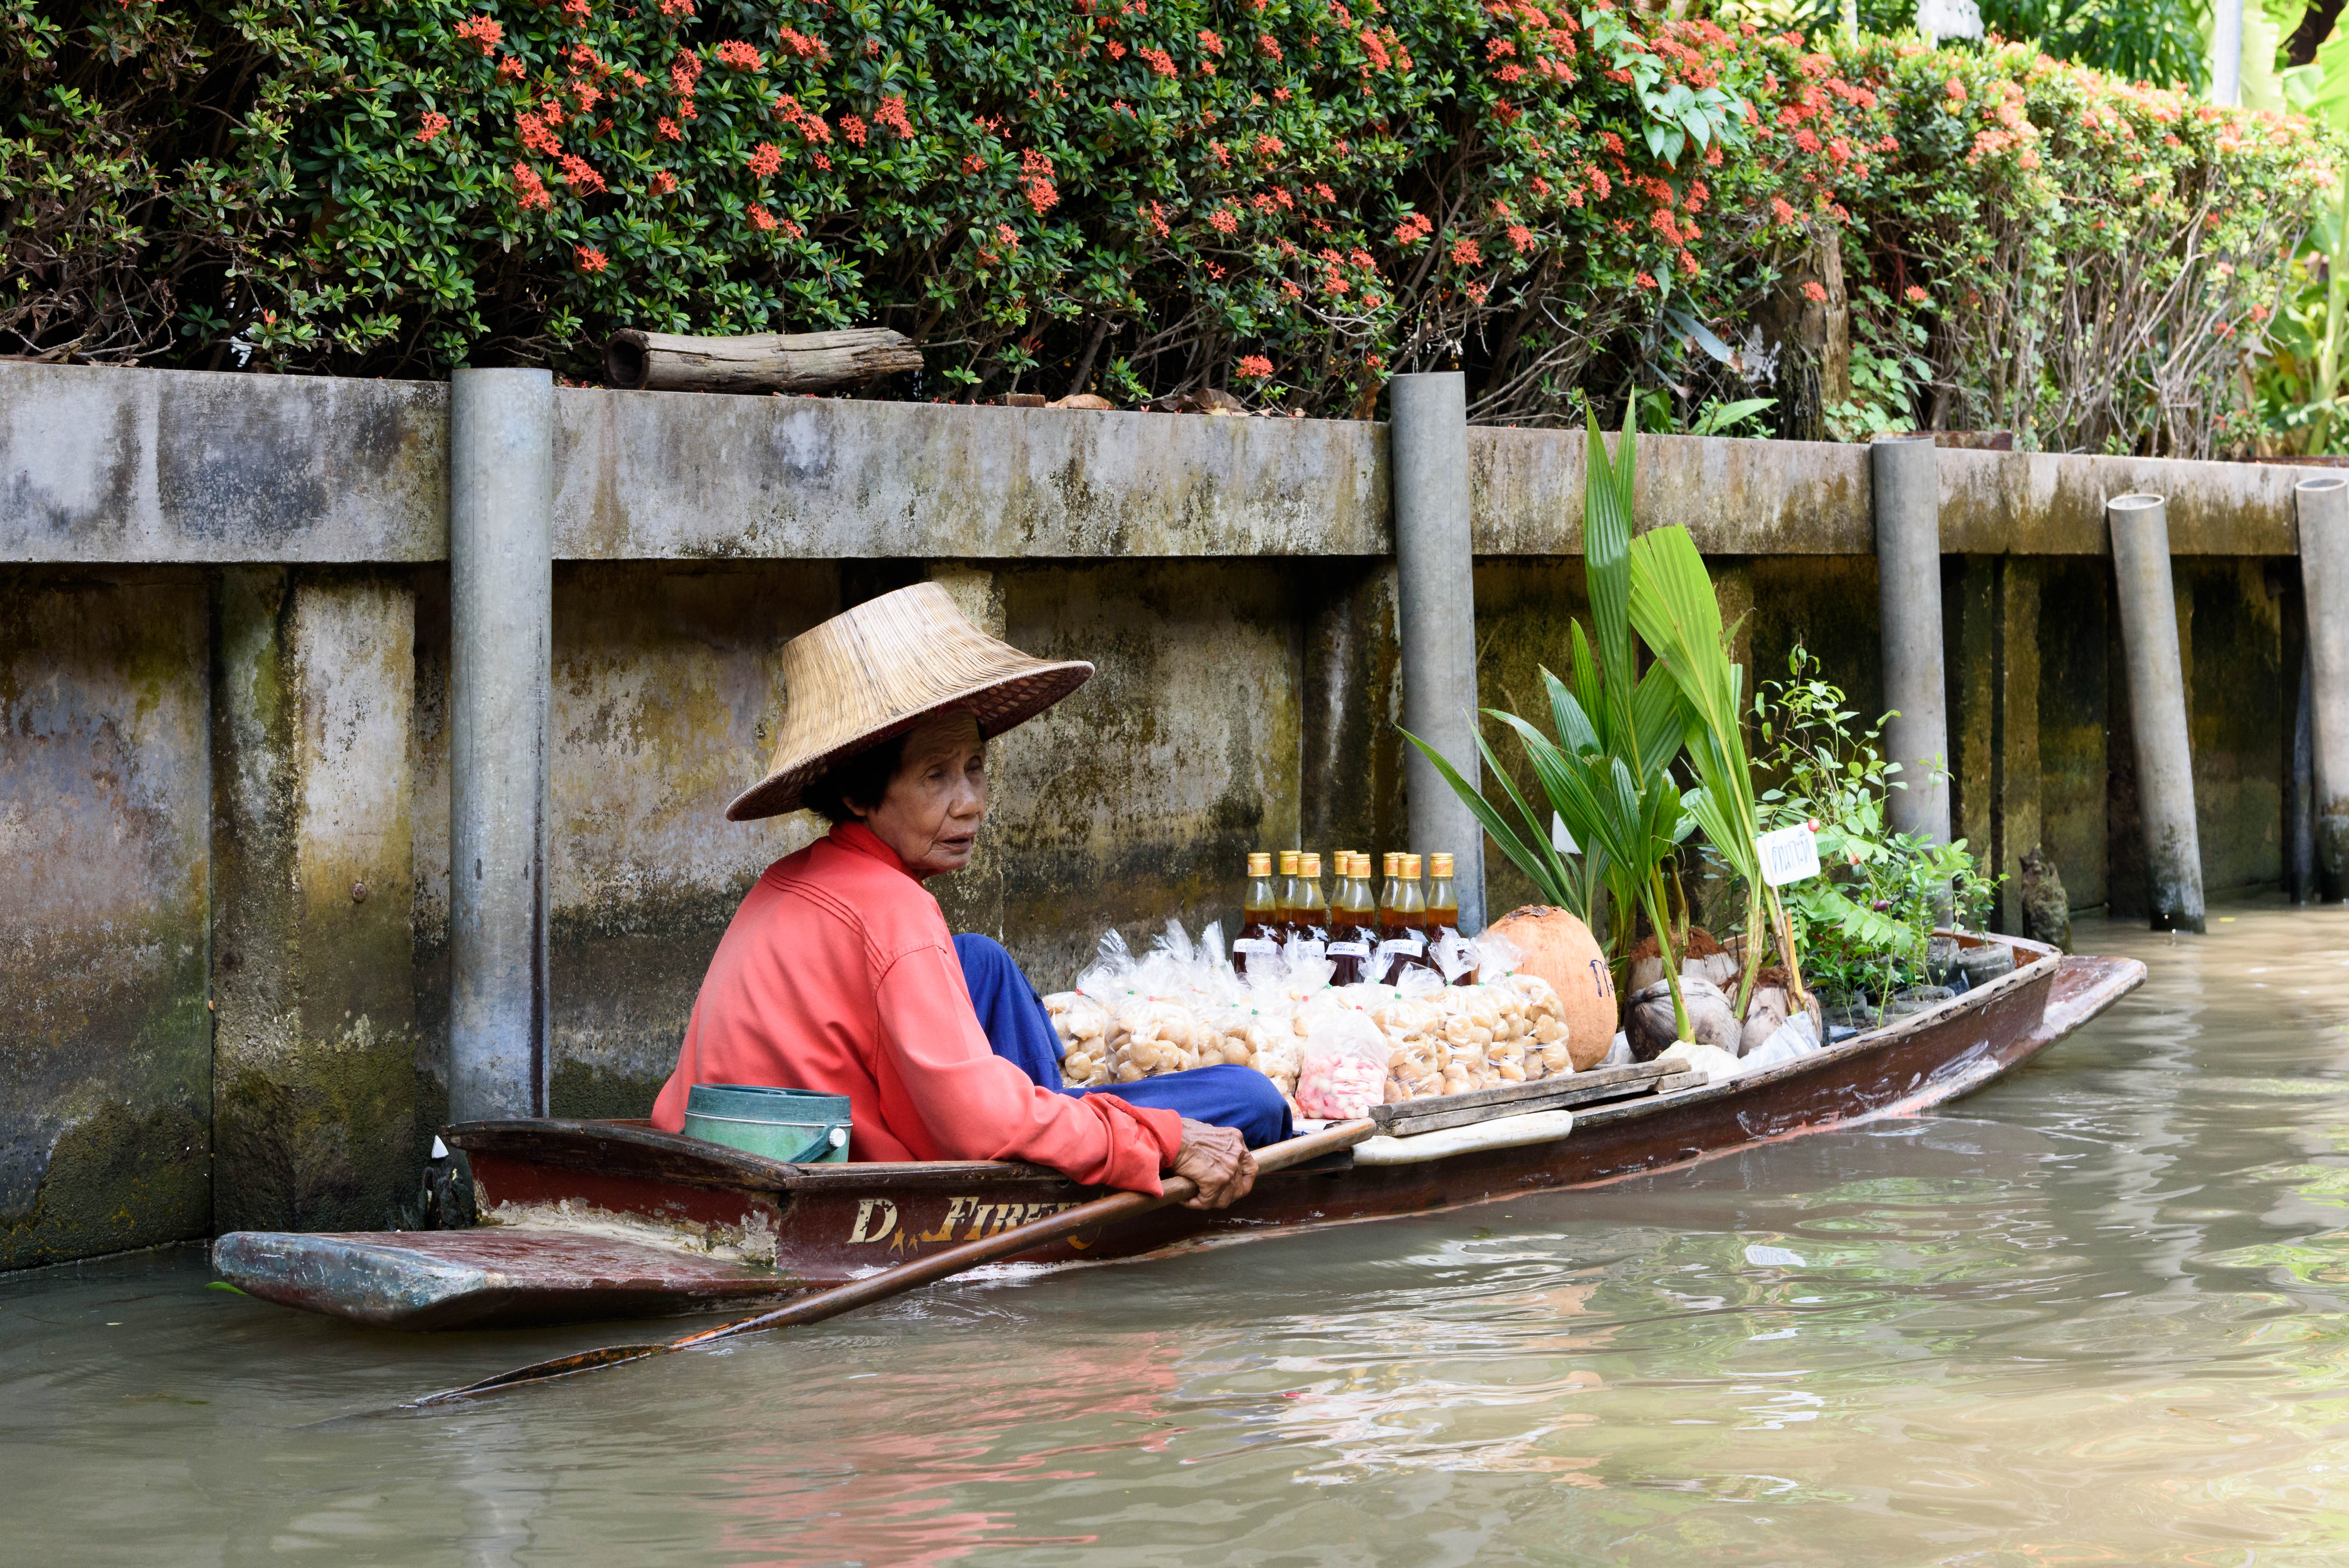
boat, river, canoe, vehicle, nikon, leisure, waterway, thailand, publicdomain, boating, d750, th, changwatratchaburi, tambondamnoensaduak, watercraft, watercraft rowing